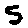
Label: 5